Miloslav Mansfeld

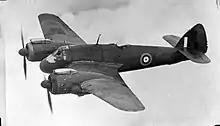
From July 1941 Mansfeld flew a Bristol Beaufighter with 68 Squadron, usually with Slavomil Janáček as his radar operator

On 25 July 1940 Mansfeld enlisted in the RAF Volunteer Reserve as a sergeant. On 21 September 1940 he was posted to No. 6 Operational Training Unit at RAF Sutton Bridge in Lincolnshire who trained him on the Hawker Hurricane Mk I fighter.